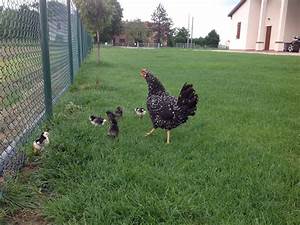
Label: gallina